9 (2009 animated film)

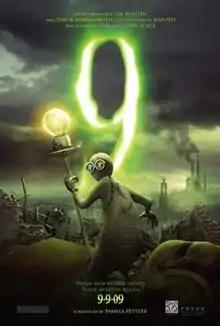
Theatrical release poster

9 is a 2009 animated post-apocalyptic science fiction film directed by Shane Acker in his directorial debut. Based on Acker's own short film of the same name created at the UCLA Animation Workshop, the film was written by Pamela Pettler and produced by Jim Lemley, Tim Burton, Timur Bekmambetov and Dana Ginsburg. Set in an alternate version of the 1940s, the film follows a rag doll labeled "9" who awakens shortly after the end of humanity following the uprising of machines. The film features the voices of Elijah Wood, John C. Reilly, Jennifer Connelly, Christopher Plummer and Crispin Glover, with Martin Landau and Fred Tatasciore.